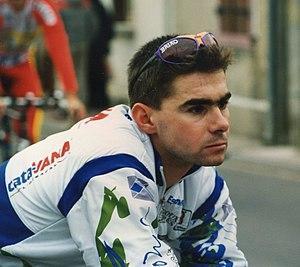
Pierrick Gillereau en 1994
Pierrick Gillereau est un coureur cycliste français, professionnel en 1994.
Catavana - A.S Corbeil Essonnes - Cedico est une ancienne équipe cycliste française. Elle fut créée à la fin de la saison 1993 et disparut à la fin de l'année 1994 après seulement une saison.